Zelus renardii

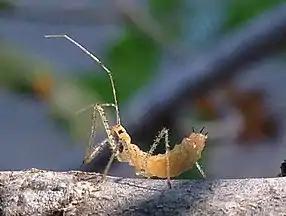

There appears to be no pattern of host-plant preference in "Z. renardii", as it can be caught while beating and sweeping both flowering and non-flowering vegetation. "Z. renardii" is also common in agricultural and even urban and suburban environments.